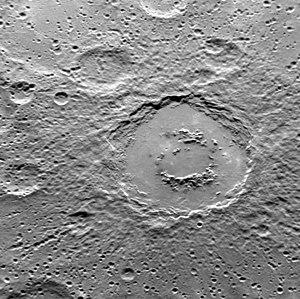
Alver est un cratère d'impact présent sur la surface de Mercure.